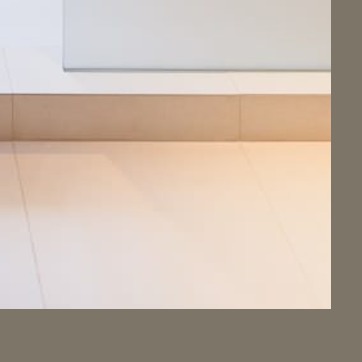
Material: tile